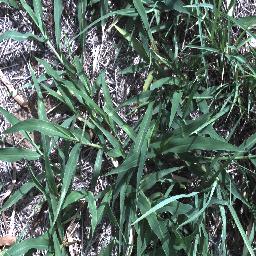
Label: negative